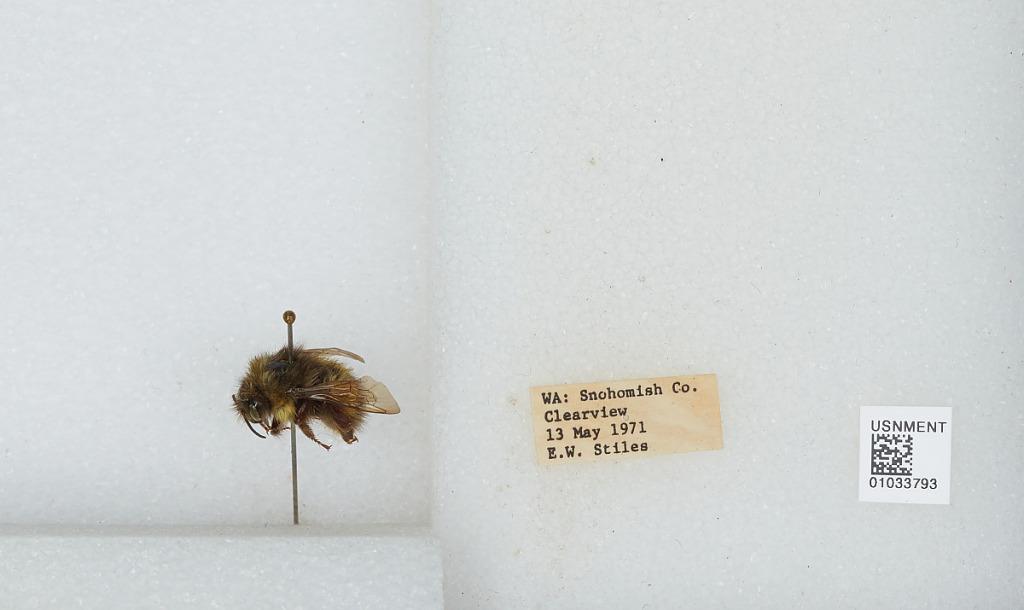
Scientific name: Bombus (Pyrobombus) sitkensis Nylander
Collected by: E. Stiles
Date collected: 1971-5-13
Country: United States
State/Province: Washington
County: Snohomish
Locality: Clearview
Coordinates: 47.8292, -122.145